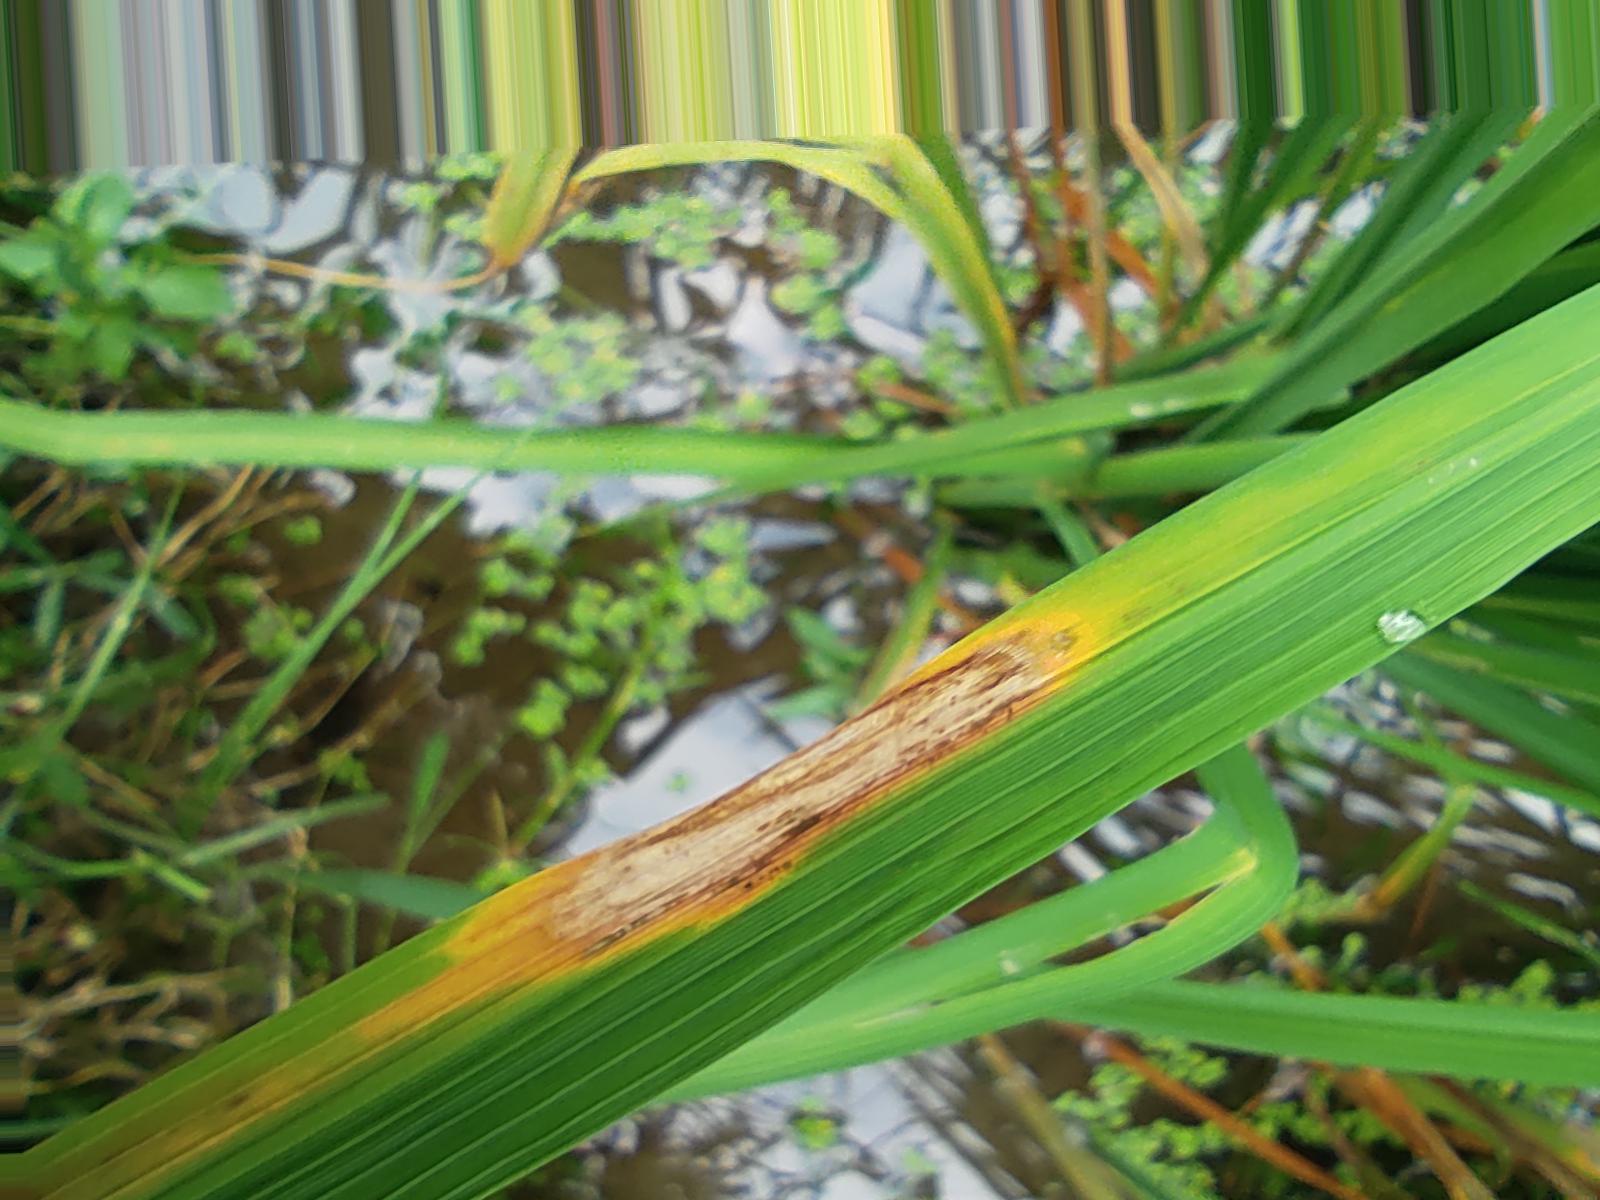
Nhãn: Bệnh Đốm Vằn ( Khô vằn ) ( Sheath Blight )